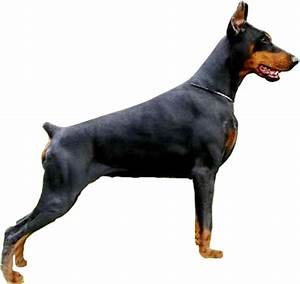
Label: cane